Philip II of France

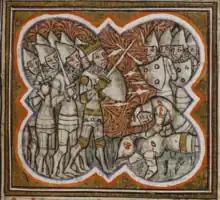
Philip II's victory at Bouvines(from the "Grandes Chroniques de France", c. 1350–1375)

On 27 July 1214, the opposing armies suddenly discovered that they were in close proximity to one another, on the banks of a little tributary of the River Lys, near the bridge at Bouvines. It being a Sunday, Philip did not expect the allied army to attack, as it was considered unholy to fight on the Sabbath. Philip's army numbered some 7,000, while the allied forces possessed around 9,000 troops. The armies clashed at what became known as the Battle of Bouvines. Philip was unhorsed by the Flemish pikemen in the heat of battle, and were it not for his mail armor he would have probably been killed. When Otto was carried off the field by his wounded and terrified horse, and the Count of Flanders was severely wounded and taken prisoner, the Flemish and Imperial troops saw that the battle was lost, turned, and fled the field. The French did not pursue.